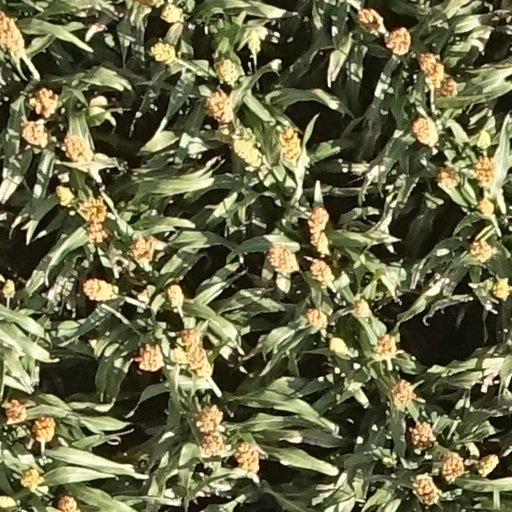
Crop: sorghum